Answer in natural language. Which point is closer to the camera taking this photo, point B  or point C? Choose between the following options: B or C
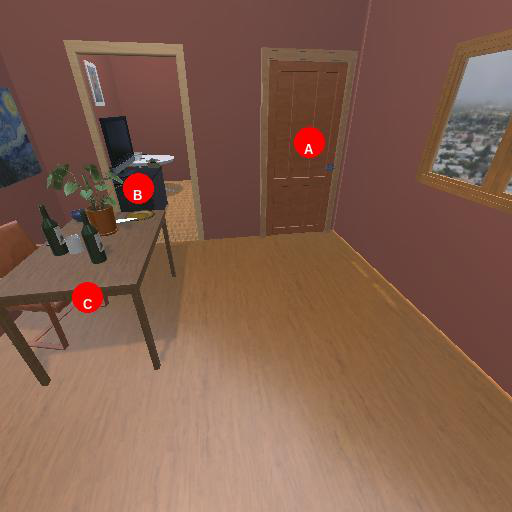
<answer>C</answer>